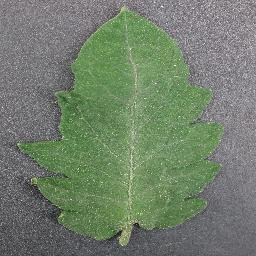
Label: Tomato___healthy